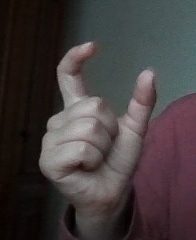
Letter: nun